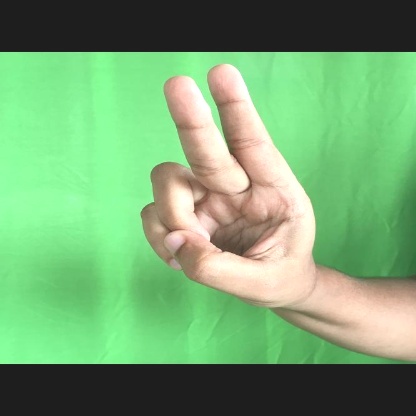
Mudra: Katrimukha